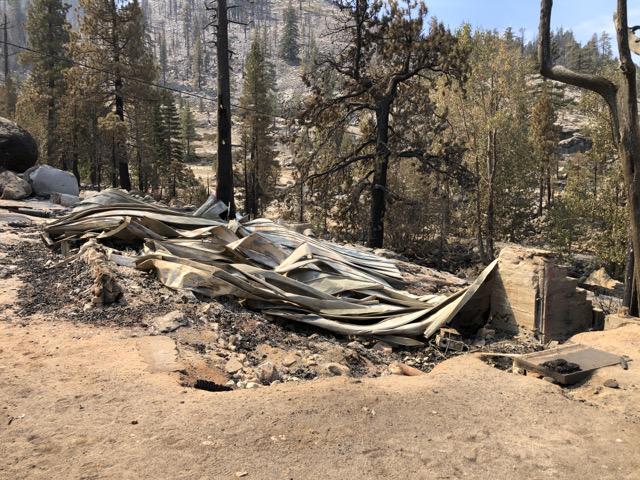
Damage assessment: destroyed